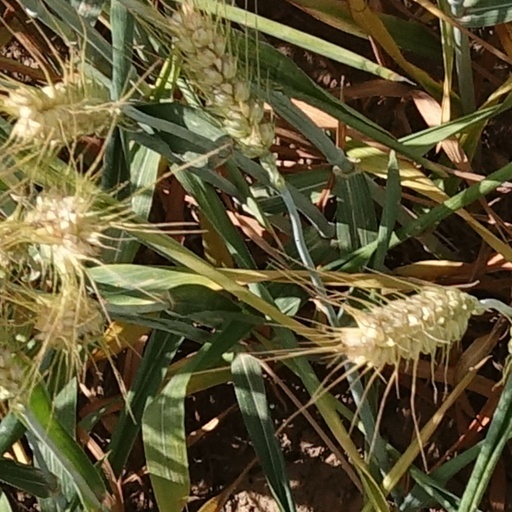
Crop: wheat